Woods–Meade House

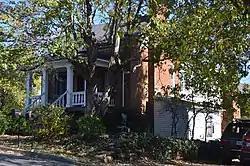
Front of the house

Woods–Meade House, is a historic home located at Rocky Mount, Franklin County, Virginia. The original section was built about 1830, and is the brick, one cell, front section. It features a molded brick cornice, fine jack arches, and curious half-round brick pilasters and round brick porch supports. Later additions were made to the rear of the original section, starting in 1834.